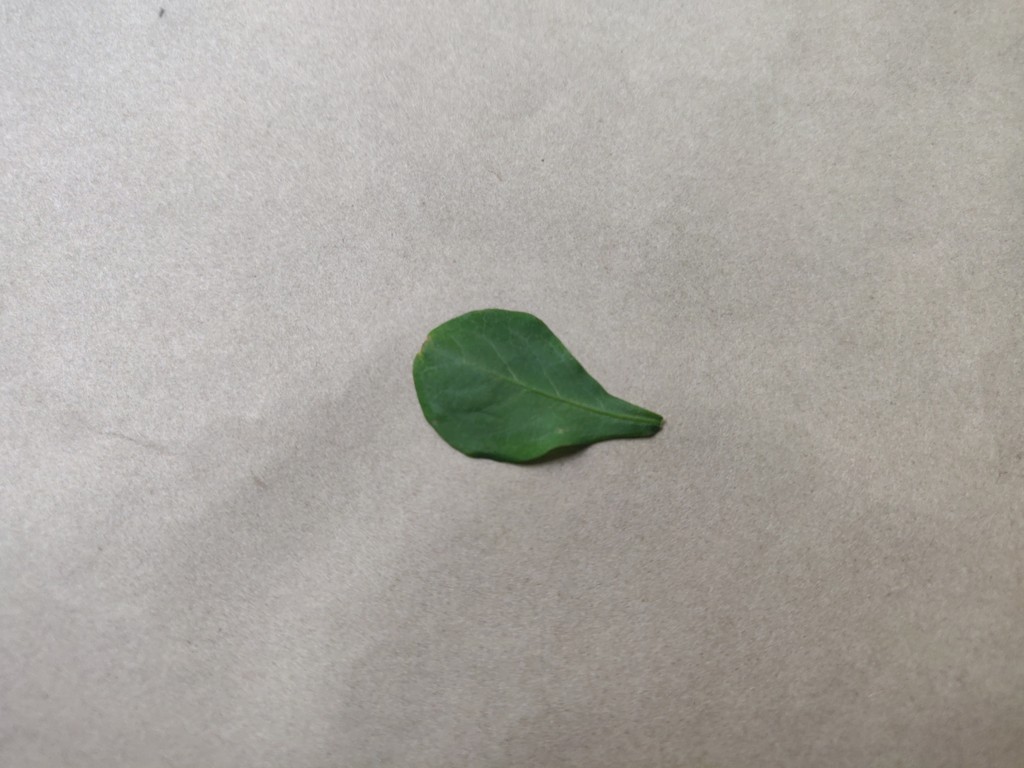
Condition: Healthy
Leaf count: single
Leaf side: front